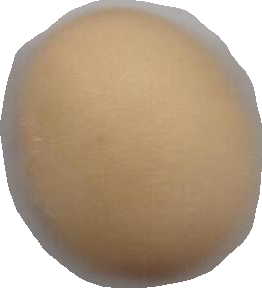
Variety: Dega